Antiochian Western Rite Vicariate

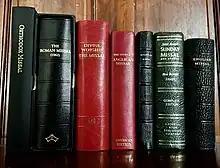
Orthodox missal and other missals

The Antiochian Western Rite Vicariate (AWRV) is a Western rite vicariate of parishes and missions "that worship according to traditional Western Christian liturgical forms" within the Antiochian Orthodox Christian Archdiocese of North America of the Greek Orthodox Church of Antioch. As of 2011, there were 1,416 members of Western Rite congregations in the Archdiocese.